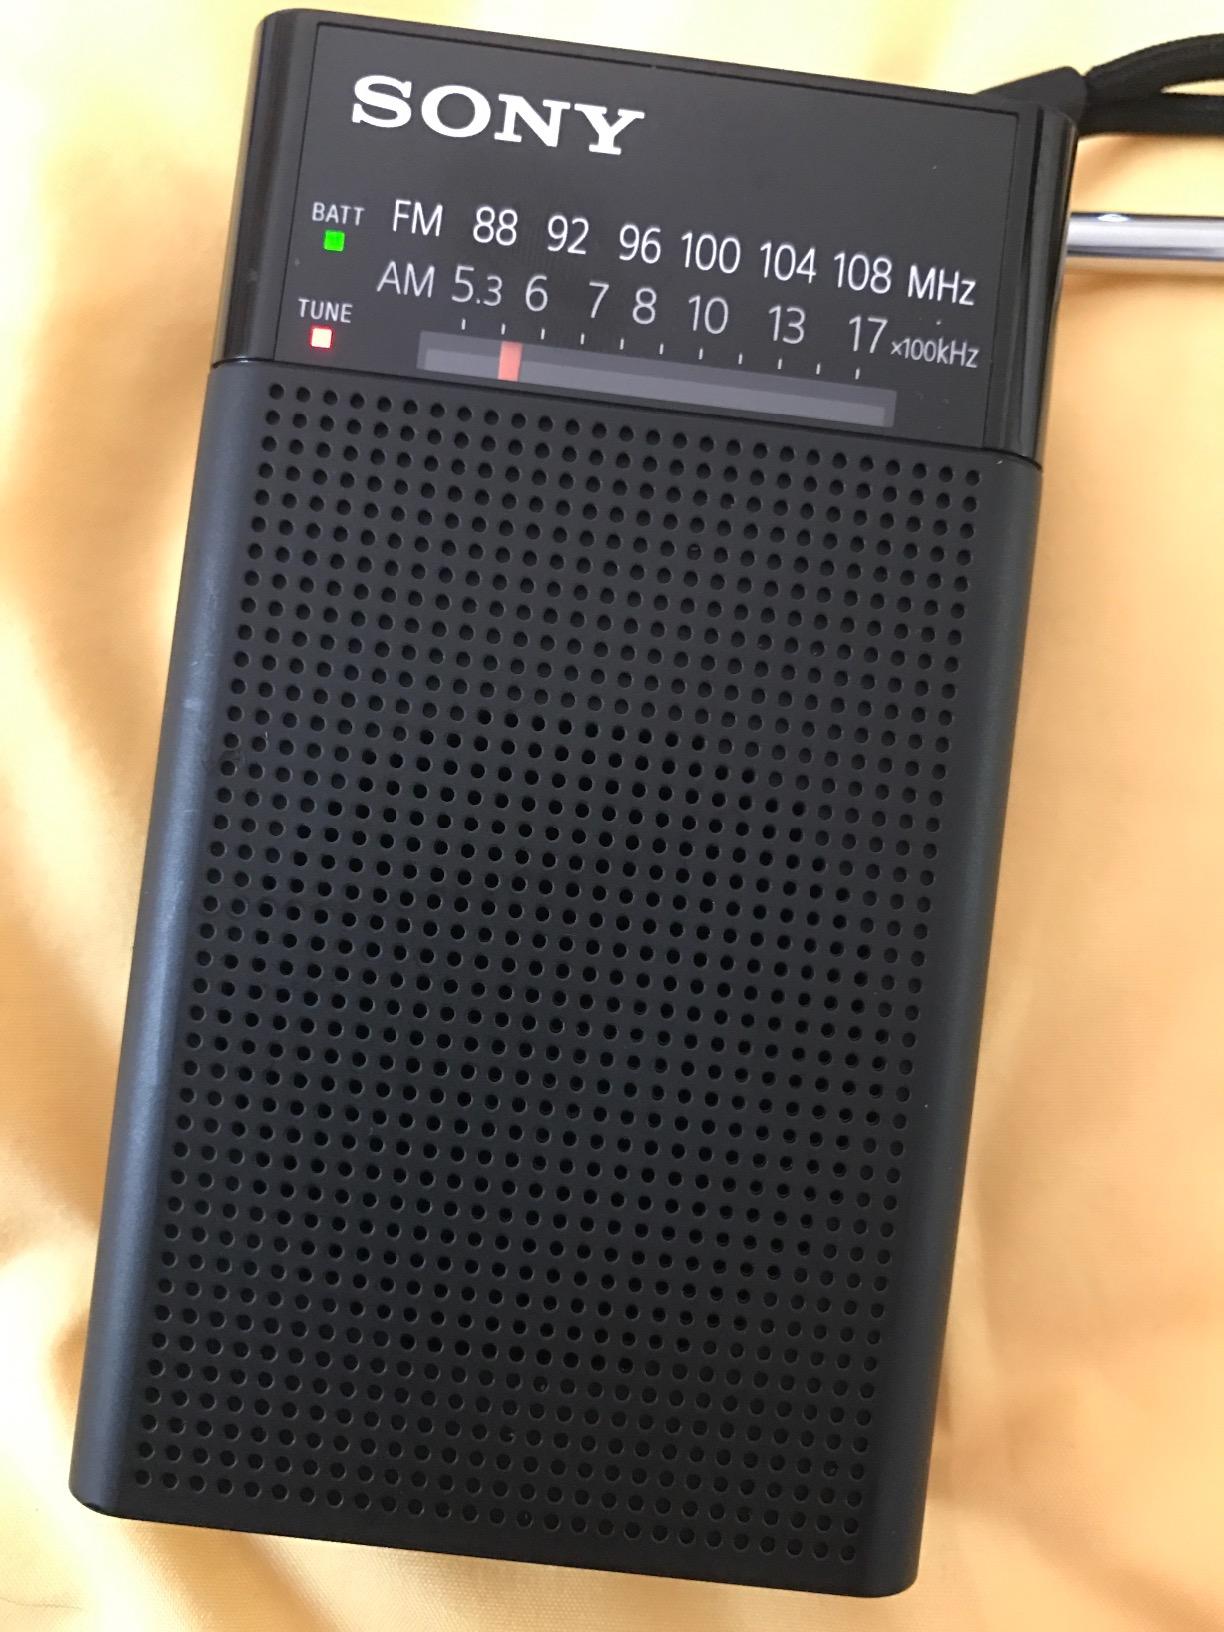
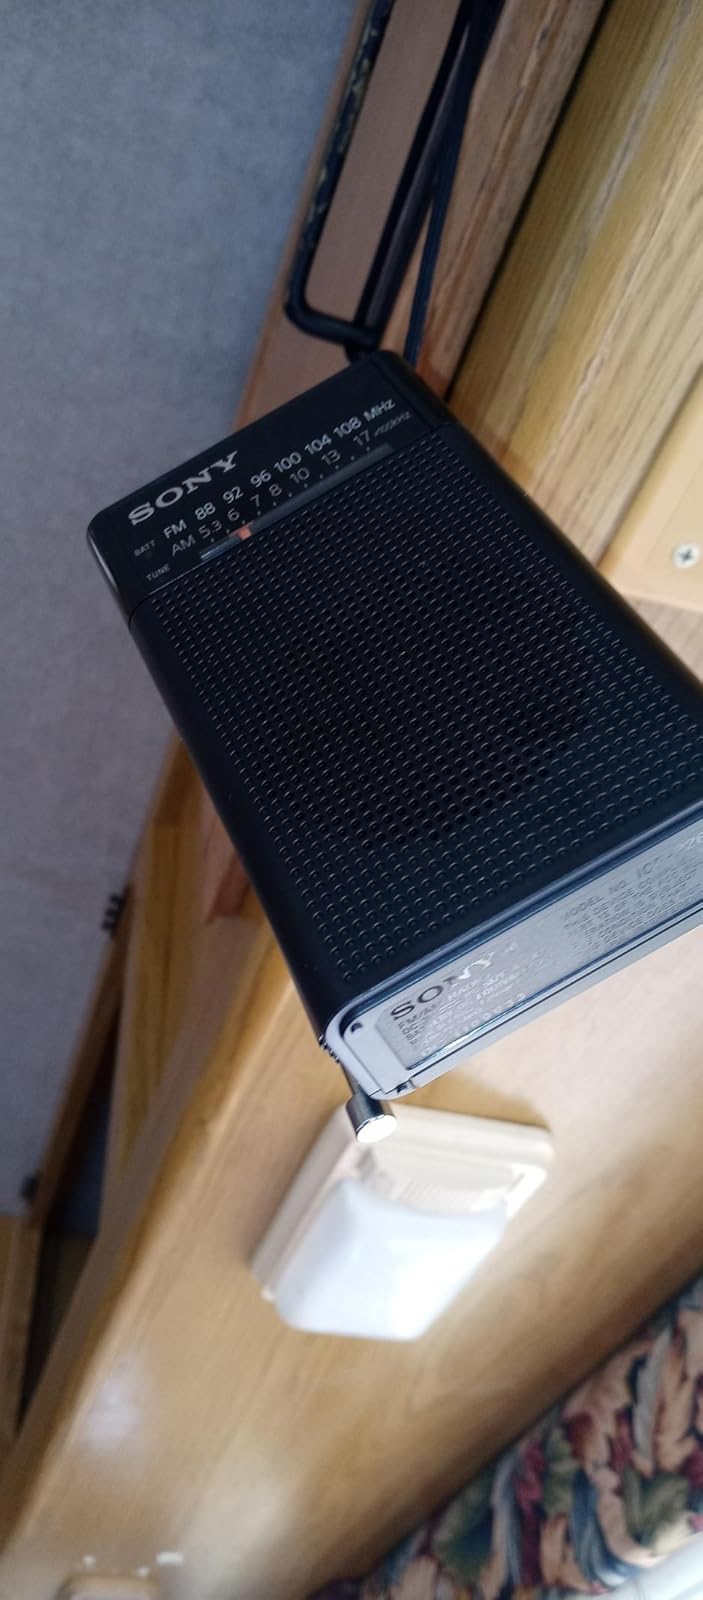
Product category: radio
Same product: yes